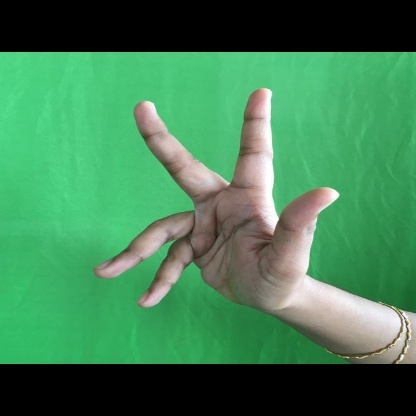
Mudra: Alapadmam